Josh Nebo

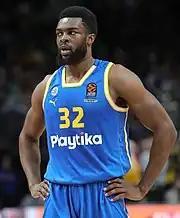
Josh Nebo

On July 26, 2020, Nebo signed with Hapoel Eilat of the Israeli Basketball Premier League. He averaged 13.9 points per game and led the Israeli Basketball Premier League with 9.9 rebounds per game, was third with a .665 field goal percentage, and was sixth with 1.1 blocks per game. He was named 2021 Eurobasket All-Israeli League Second Team.